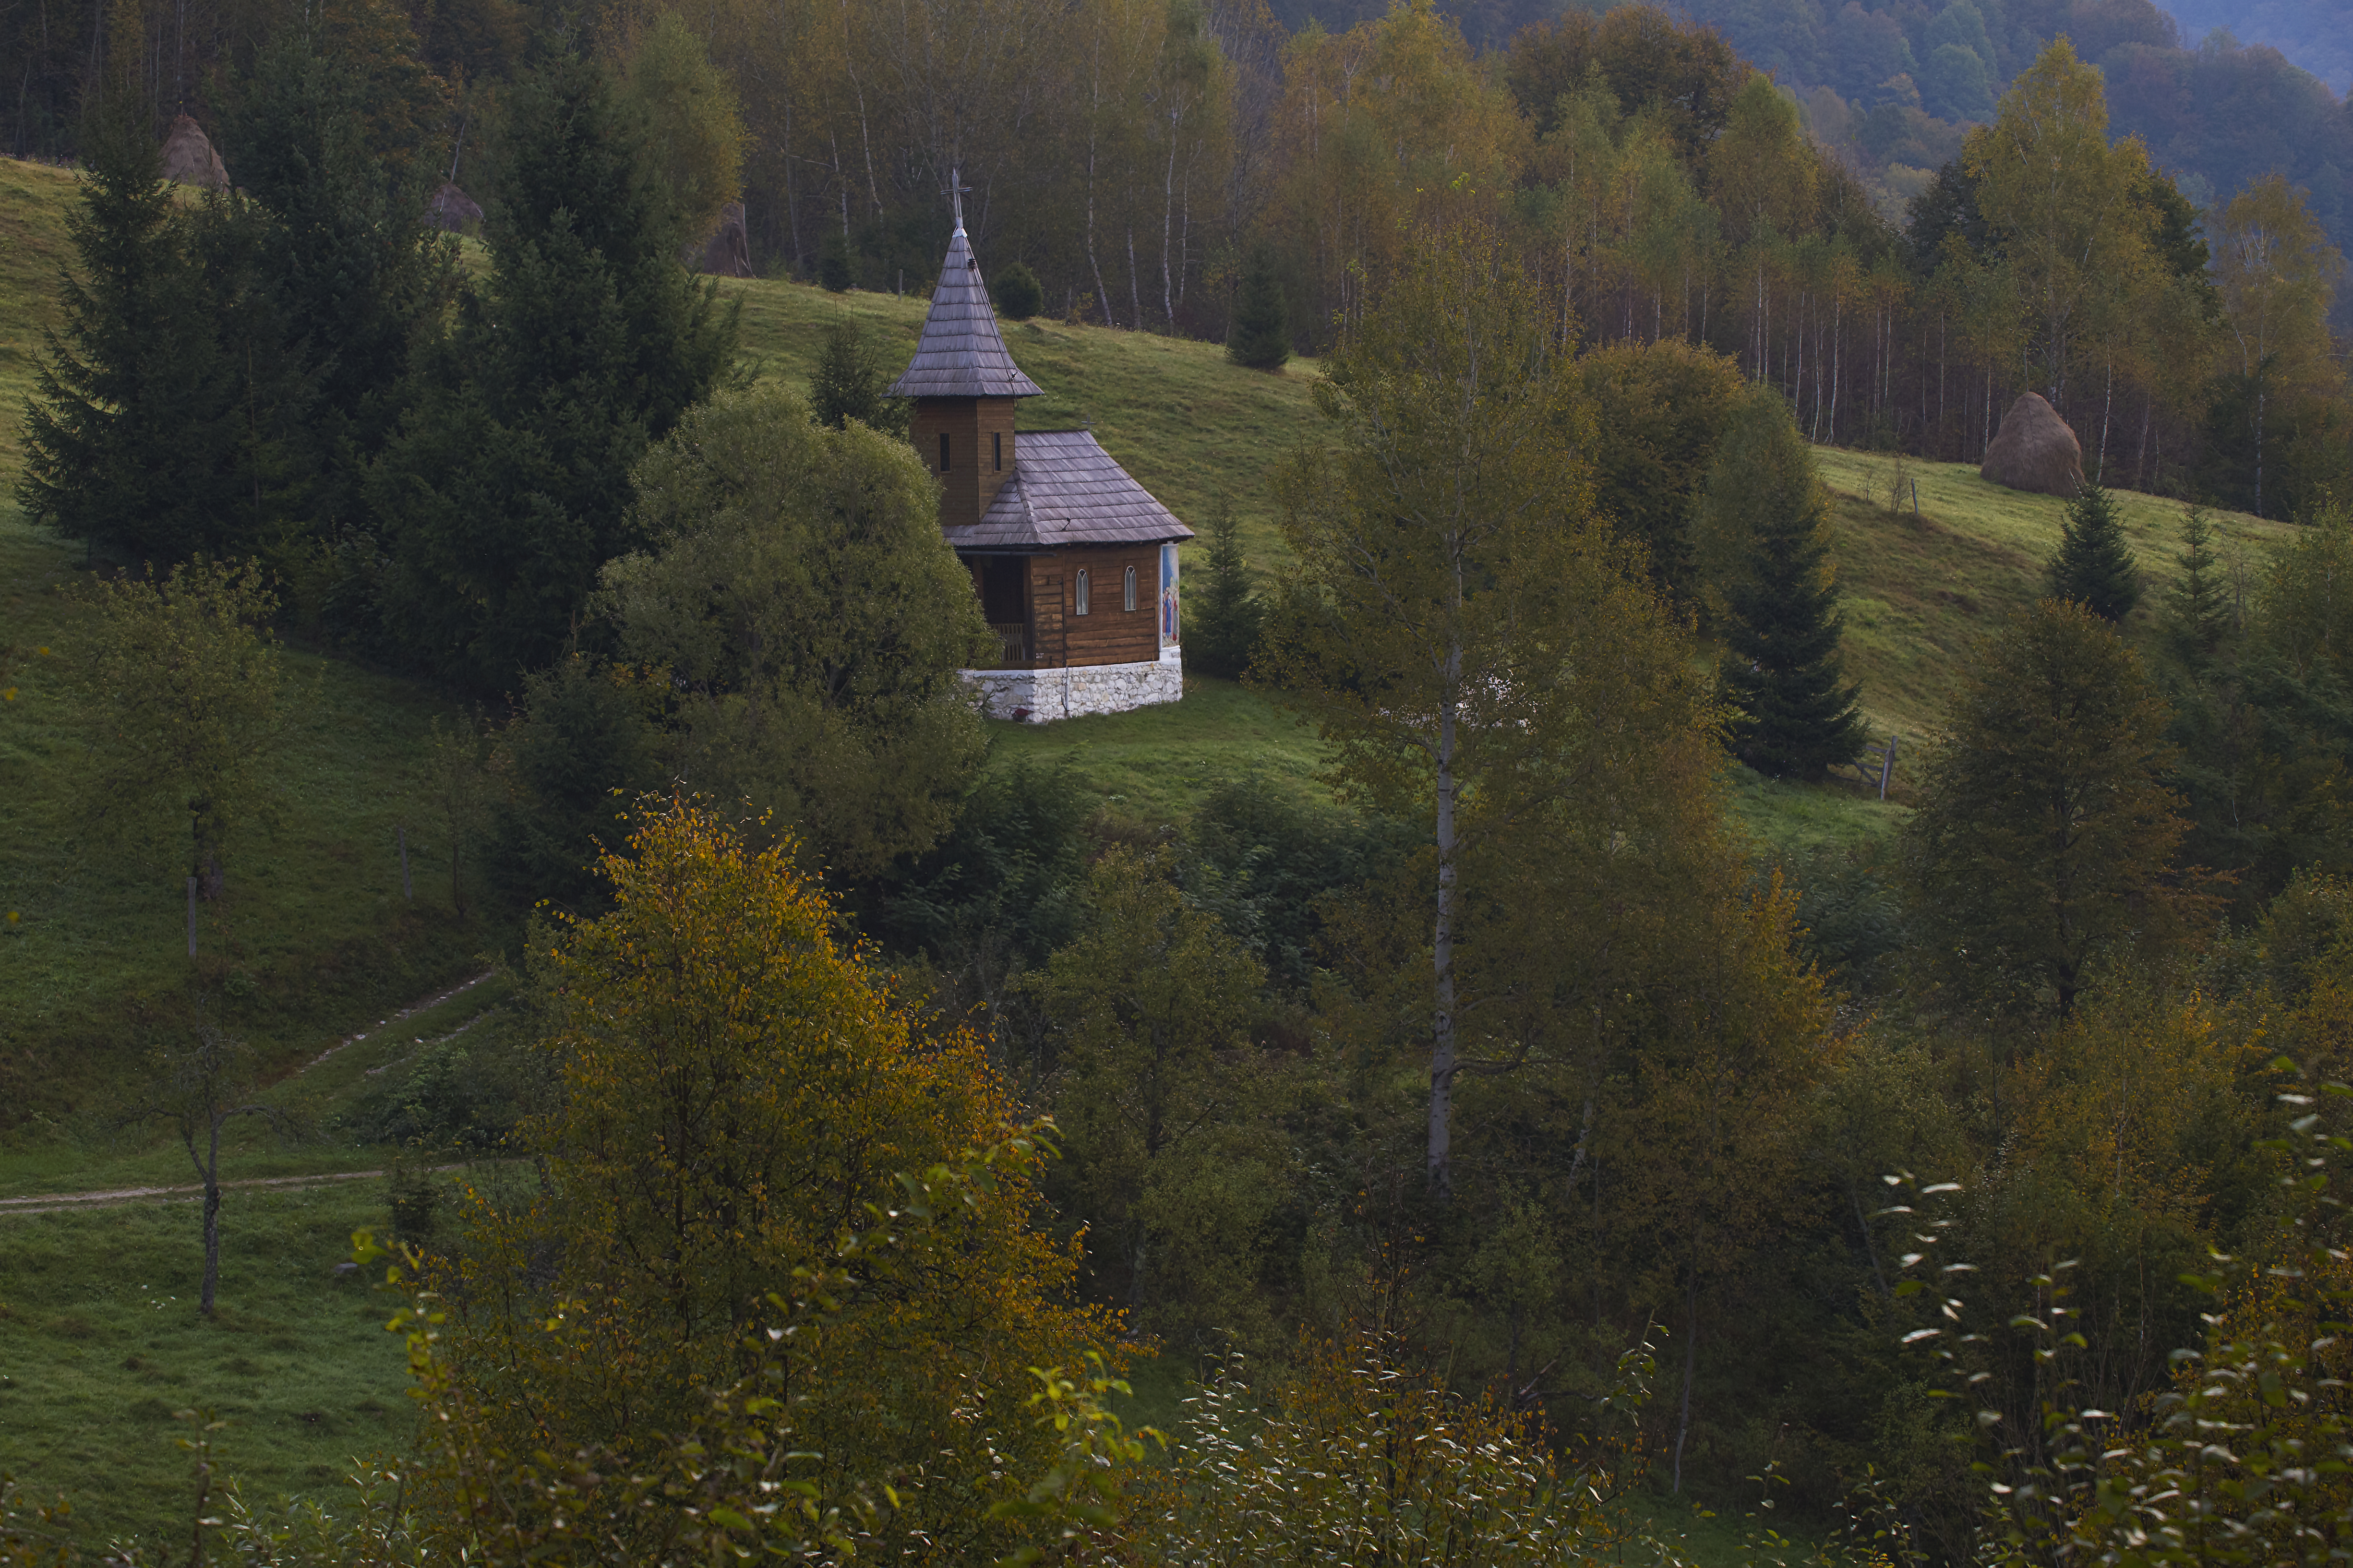
landscape, tree, nature, forest, wilderness, mountain, architecture, plant, wood, meadow, house, morning, leaf, hill, chateau, dawn, valley, mountain range, summer, travel, green, scenic, autumn, church, season, trees, outdoors, daylight, woodland, habitat, rural area, placid, church building, geographical feature, atmospheric phenomenon, mountainous landforms